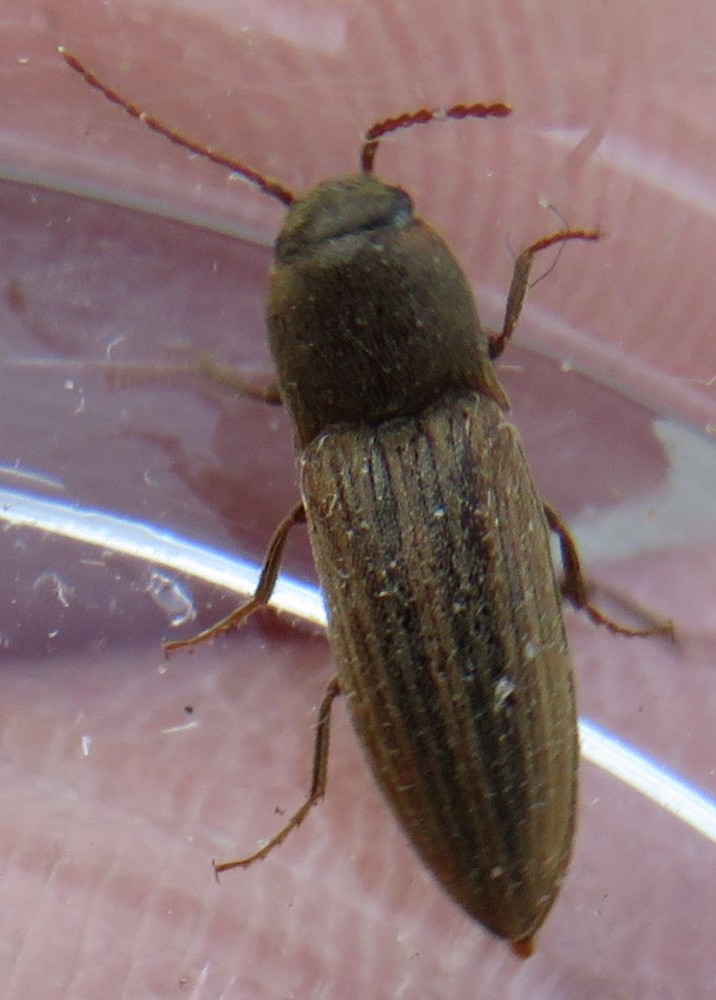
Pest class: clickbeetles_wireworms